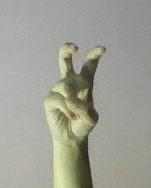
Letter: toot